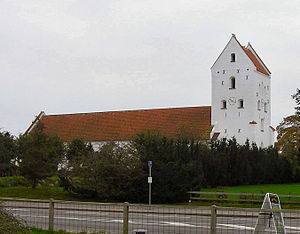
Hals (by) / Historie
Hals Kirke.
Hals er en mindre havne- og turistby i Vendsyssel med 2.452 indbyggere, beliggende i Hals Sogn ved Limfjordens udmunding i Kattegat, 31 kilometer øst for Aalborg og syv kilometer syd for nærmeste by Hou. Hals har desuden færgeforbindelse til Egense på fjordens sydside. Byen ligger i Region Nordjylland og hører til Aalborg Kommune.